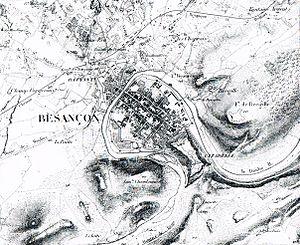
Plan de la place forte de Besançon au XIXe siècle.
Le fort des Justices, appelé brièvement fort Pajol, à différencier du fort de la Justice appartenant à la place fortifiée de Besançon, était une fortification du XIXᵉ siècle située dans le quartier de Montrapon à Besançon.
Le fort de Bregille, ou fort Bregille, est une fortification militaire située à 446 mètres d'altitude au sommet de la colline de Bregille, à Besançon. Construit de 1820 à 1832, ce fort occupe un site stratégique du quartier de Bregille surplombant et protégeant, avec le fort Beauregard, la vieille ville de Besançon auparavant vulnérable. Il remplace un ouvrage militaire en terre établi à la fin du XVIIIᵉ siècle, et jugé obsolète notamment à cause de sa prise par l'ennemi en 1814.
Le fort de Planoise, appelé brièvement le fort Moncey, est un ensemble de fortifications militaires bisontines de type Séré de Rivières dont l'ouvrage le plus important est le fort principal situé au centre d'un véritable môle, regroupant plusieurs abris, des chemins de traverses ainsi que quatre grandes batteries annexes utilisées pour le stockage de poudre, le casernement et l'usage de mortiers. L'ensemble fortifié fut bâti à Besançon, en France, entre 1877 et 1892 dans le but de protéger le pont d'Avanne-Aveney interdisant les routes de Dijon et de Lyon, plusieurs voies ferrées capitales ainsi que pour soutenir de nombreuses batteries de la ville.
Les lunettes de Trois-Châtels et de Tousey, sont des ouvrages fortifiés situés à Besançon en région Bourgogne Franche-Comté. Il s'agit de deux lunettes militaires construites à la fin du XVIIIᵉ siècle afin d'appuyer le front de la citadelle de Vauban, et de la protéger contre les attaques de revers sur le front arrière. La position qu’elles occupent fut historiquement stratégique notamment lors de l'affrontement franco-espagnol de 1674, puis lorsque Vauban s'y intéressa pour améliorer la défense de la citadelle. Mais ce n'est qu'au début des années 1790 que les deux ouvrages voient le jour, avant d'être reconstruits durant la Restauration car jugés bien trop vétustes. Ils furent utilisés lors de la Seconde Guerre mondiale notamment par les Alliés venus libérer la ville, avant de sombrer peu à peu dans l'abandon à l'instar de nombreux édifices de ce type. Néanmoins, Trois-Châtels et Tousey sont sauvées par un propriétaire privé qui les rachète, restaure Tousey et cède Trois-Châtels à un autre particulier.